All-Russian nation

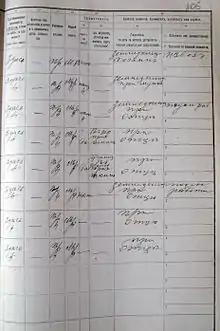
"Little Russian language" in the Russian Empire census

In the 19th century the territory of Ukraine "became an object of a terminological war"; in Russia they were referred to as the "southwestern" or "restored" lands. Some favored repressive measures to 'cleanse the Russian soul of the Western borderlands from alien Polish influences' in order to "uncover the pure Russian nature" of the population. Proponents of the triune Russian nation saw the Ukrainian and Belarusian languages to be "dialects" of the Russian language; this view was official and dominated popular opinion in the 19th century. In the terminological battle, Poles called Ukrainians 'Ruthenians' while (Great) Russians were called 'Muscovites'; "stressing the ethnic difference between them". In the case of Galicia, Poles insisted on Ukrainians (Ruthenians) being a branch of the Polish people. Meanwhile, in Russia, Ukrainians were also known as Ruthenians ("always with a double-s to stress belonging to the 'All-Russian unity") or more commonly as Little Russians; Great Russians were known as , a term for all East Slavs under a common nation.